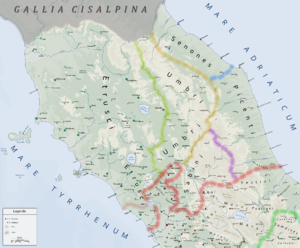
Carte de l'Étrurie, de l'Ombrie et du Picenum au début du IIIe siècle. Voir fr:Conquête romaine de l'Étrurie#Déclenchement de la guerre pour la légende complète de la carte.
Les Sénons étaient un des peuples gaulois. Ils occupaient la région du Sénonais au centre-est de la Gaule, s'étendant sur une partie des départements actuels de l'Yonne et de Seine-et-Marne. Ils donnèrent leur nom à la ville de Sens qui était leur capitale sous le nom d'Agendicum, ainsi qu'à la ville de Senigallia en Italie, témoignage par ce toponyme de l'invasion gauloise de l'Italie du Nord qui conduit au sac de Rome en 390 av. J-C. Durant le Haut-Empire, la cité des Sénons faisait partie de la province de Gaule lyonnaise.
Les Ombriens sont un peuple antique d'Italie centrale et septentrionale.
Les Sabini en latin classique sont un peuple italique du groupe osco-ombrien, établi en Italie centrale, au Nord-Est de Rome, à l'époque archaïque.
La conquête romaine de l'Italie est la conséquence d'une série de conflits durant lesquels la cité-État de Rome, de ville dominante du Latium, devient maîtresse de toute la péninsule italienne.